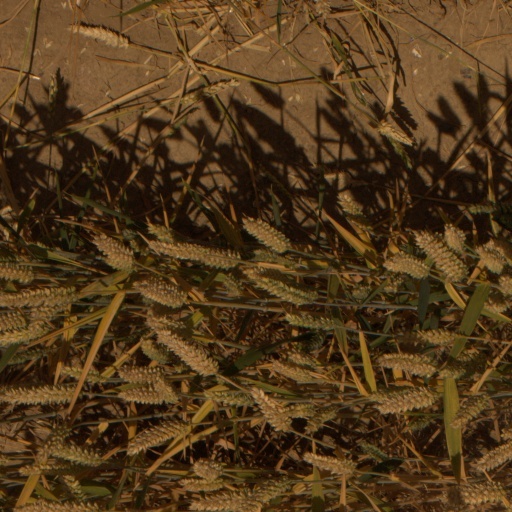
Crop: wheat